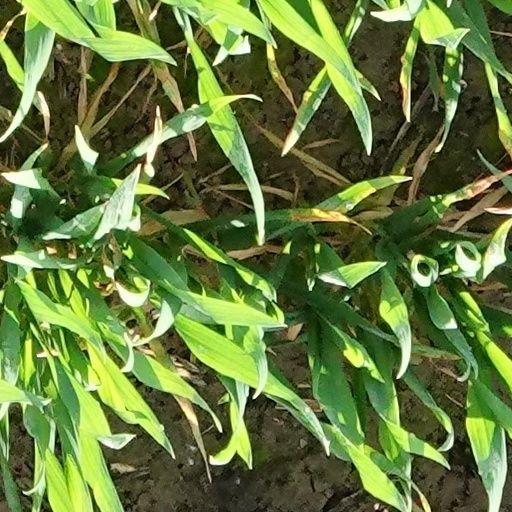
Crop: wheat